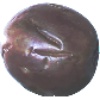
Label: passion_fruit